Souterrain

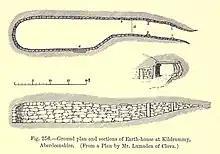
Plan and sections of an earth-house at Kildrummy, Aberdeenshire

Souterrains are underground galleries and, in their early stages, were always associated with a settlement. The galleries were dug out and then lined with stone slabs or wood before being reburied. In cases where they were cut into rock this was not always necessary. They do not appear to have been used for burial or ritual purposes and it has been suggested that they were food stores or hiding places during times of strife, although some of them would have had very obvious entrances.